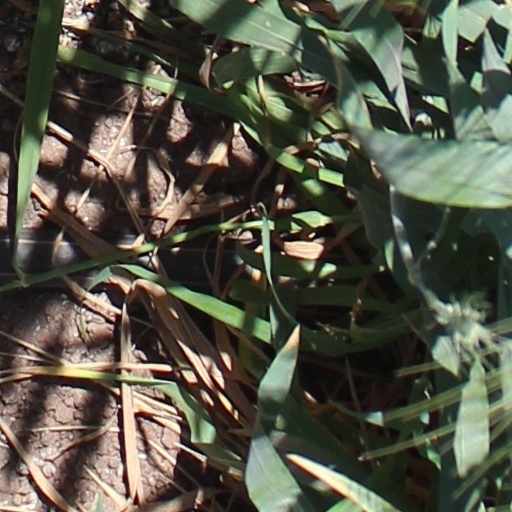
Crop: wheat